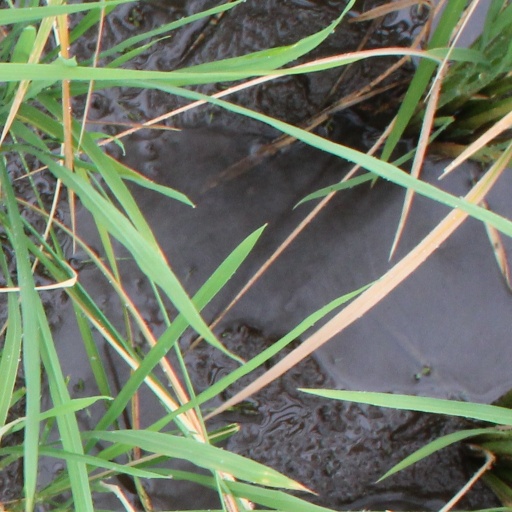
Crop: rice